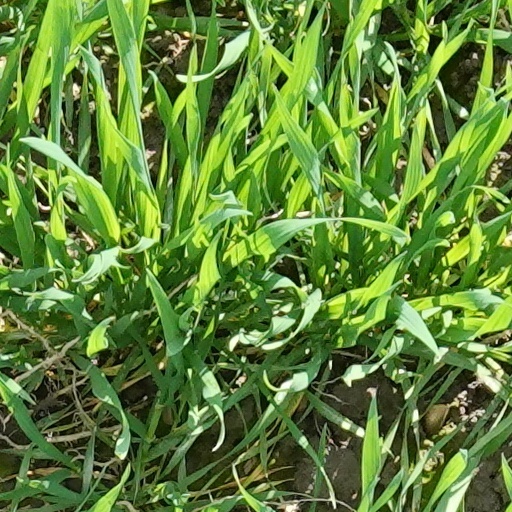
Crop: wheat